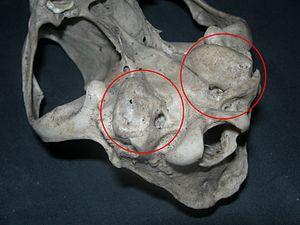
Bulles auditives sur crâne de renard roux (Vulpe vulpes)
L'os tympanal est un des trois os constitutifs de l'os temporal. Il joue un rôle dans la constitution du système auditif en participant par sa partie externe au conduit auditif externe, et par sa partie médiale, à la formation de la trompe auditive. Cet os est pneumatisé, une partie de l'os temporal contient donc de l'air, ce qui est utile au système auditif.